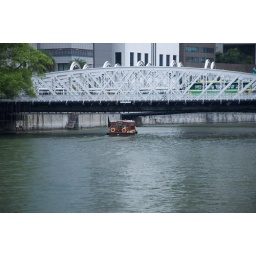
boat cruising under the bridge at the singapore river